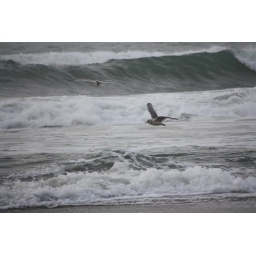
Sea bird flying over the waves at Ocean Beach # 2 - San Francisco, CA, USA, 2010